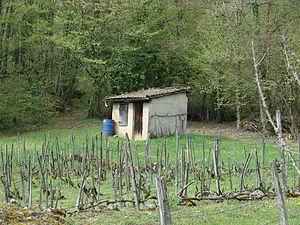
Un grangeon
Un grangeon est, en Bugey, une ancienne habitation temporaire à usage viticole édifiée dans une parcelle de vignes.
Une maisonnette de vigne est un petit bâtiment en dur édifié dans une parcelle cultivée en vigne pour servir d'habitation temporaire ou saisonnière et de remise à outils lors des façons de la vigne et des vendanges. Elle constitue une dépendance lointaine de la ferme ou de la maison villageoise. C'est la variante viticole de la maisonnette des champs.